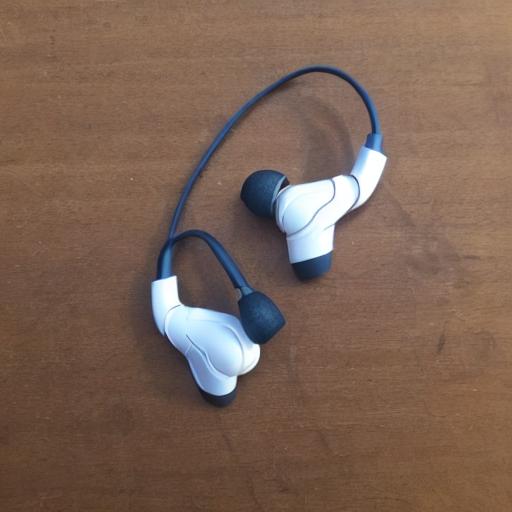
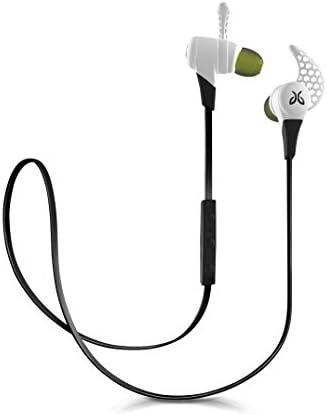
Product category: headphones
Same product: no